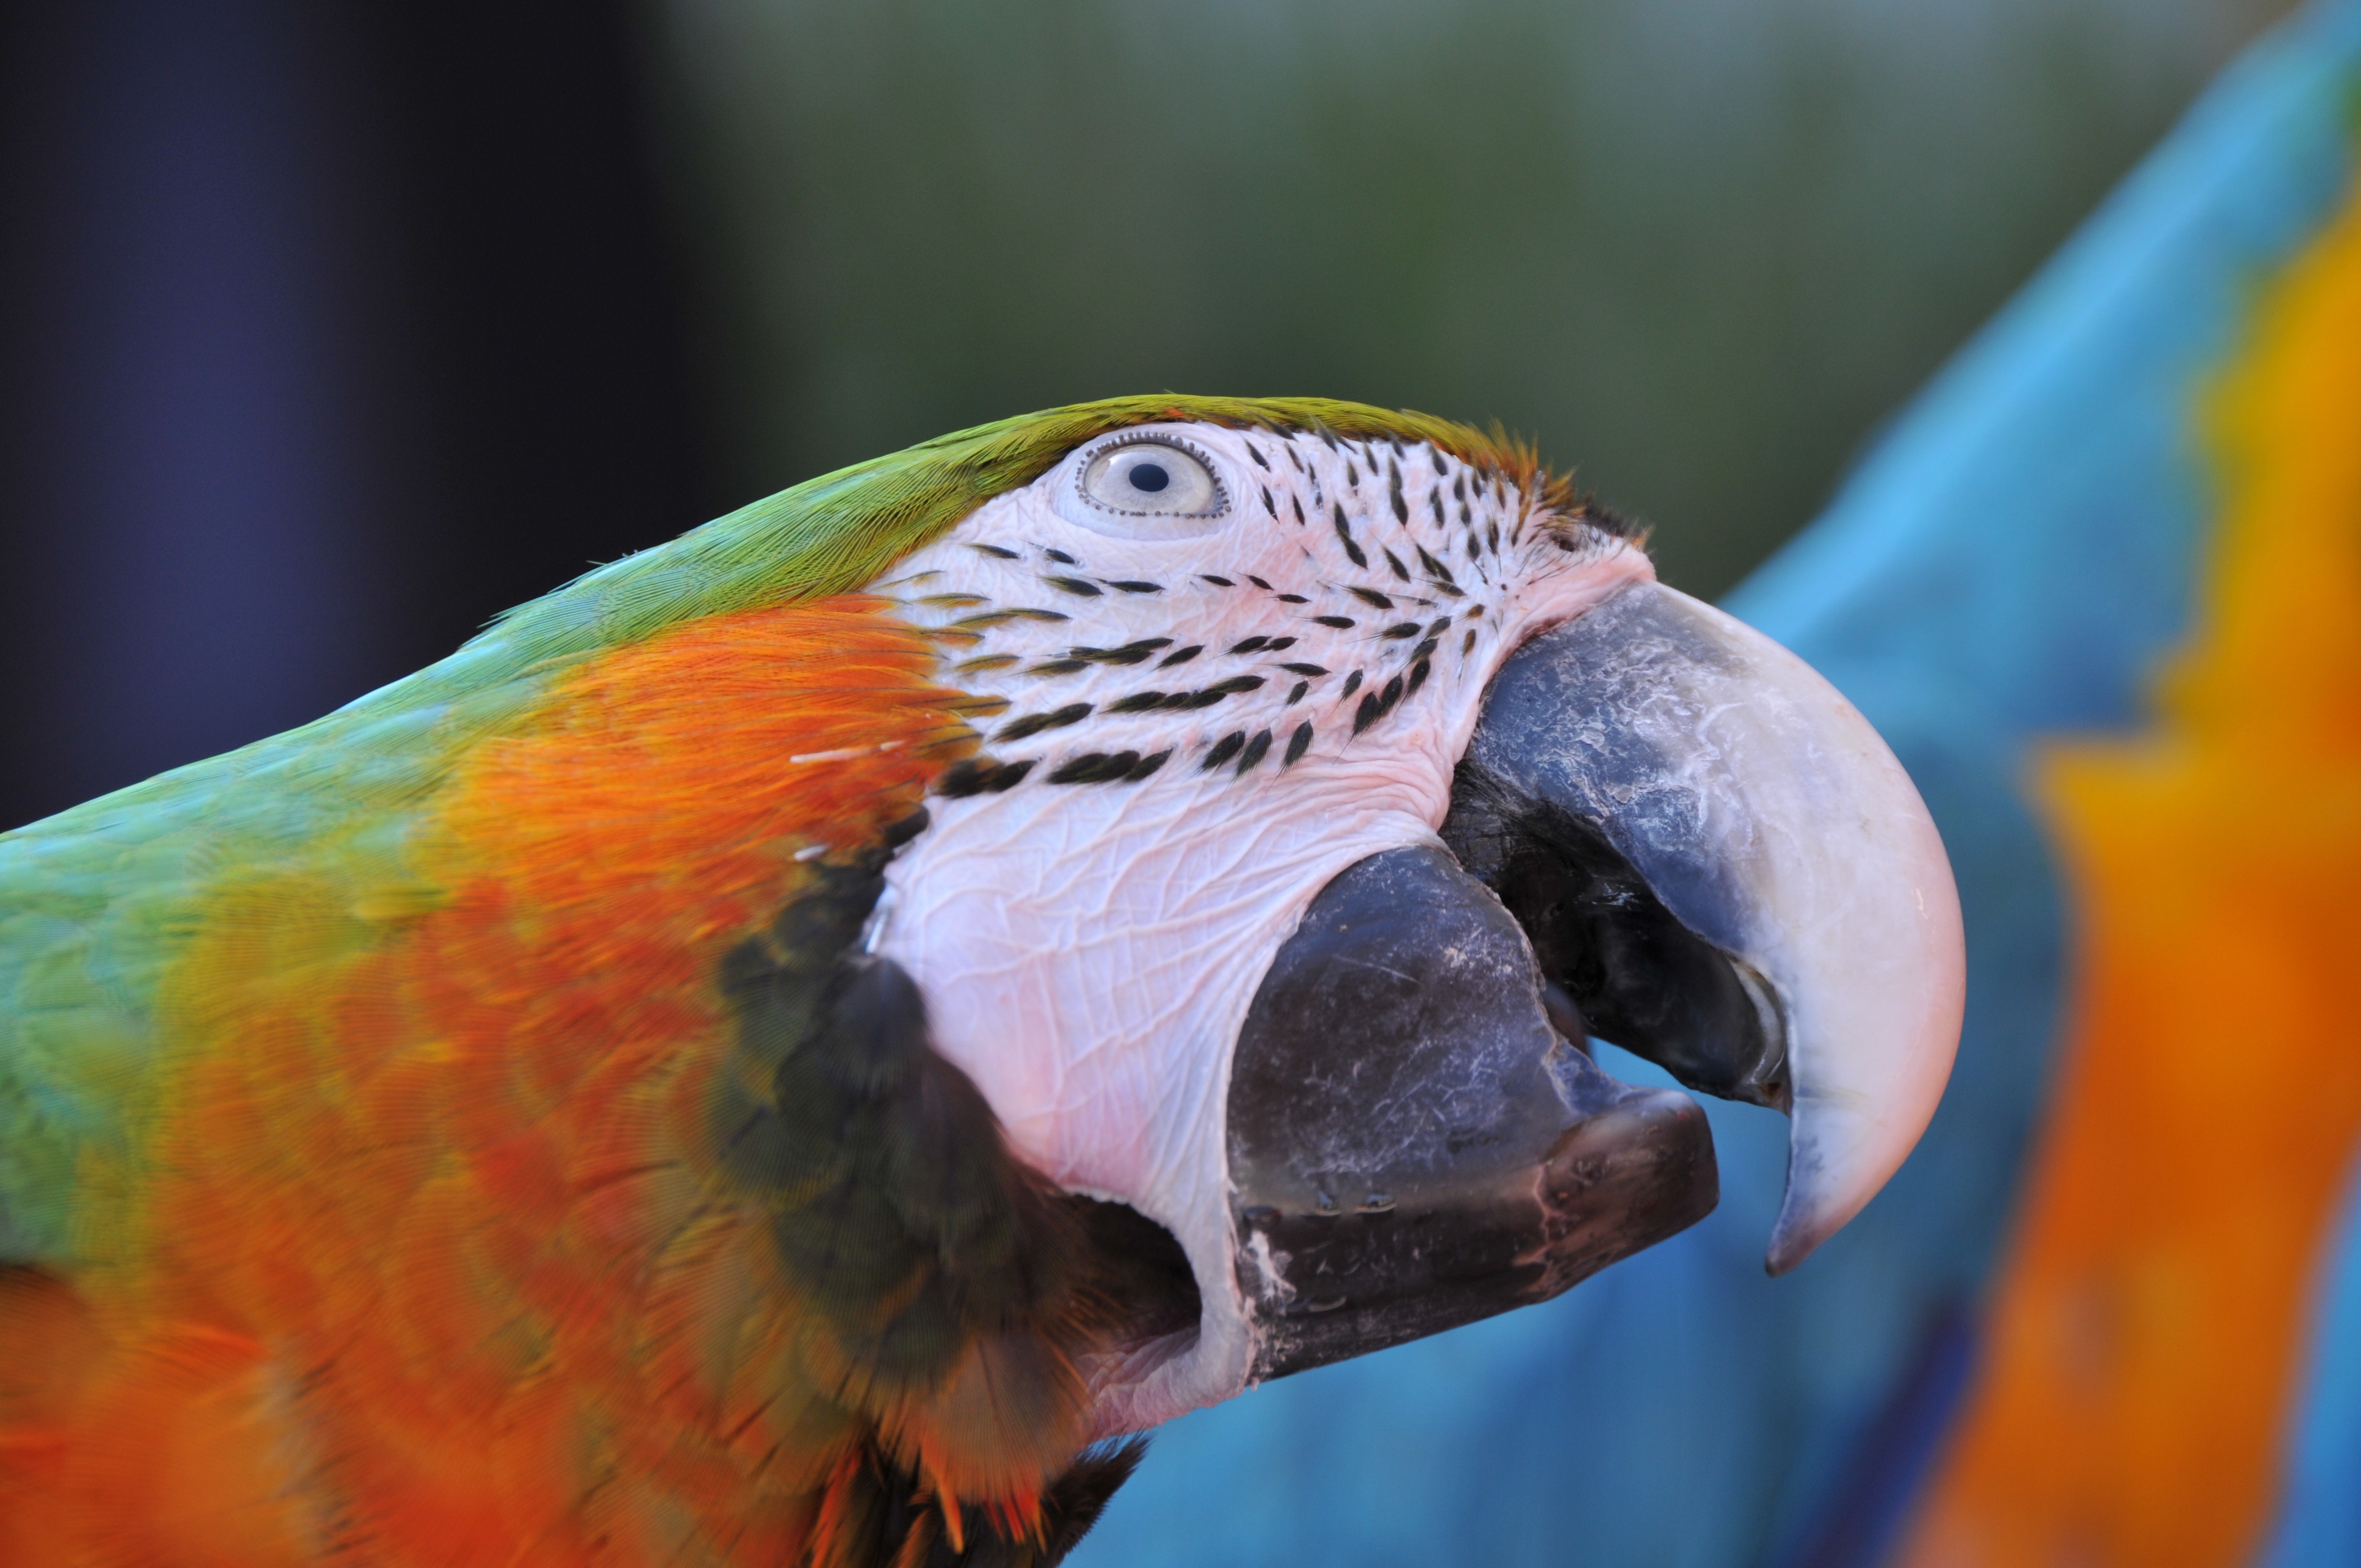
bird, wing, beak, color, fauna, lorikeet, macaw, close up, animals, vertebrate, parrot, parakeet, ara, common pet parakeet